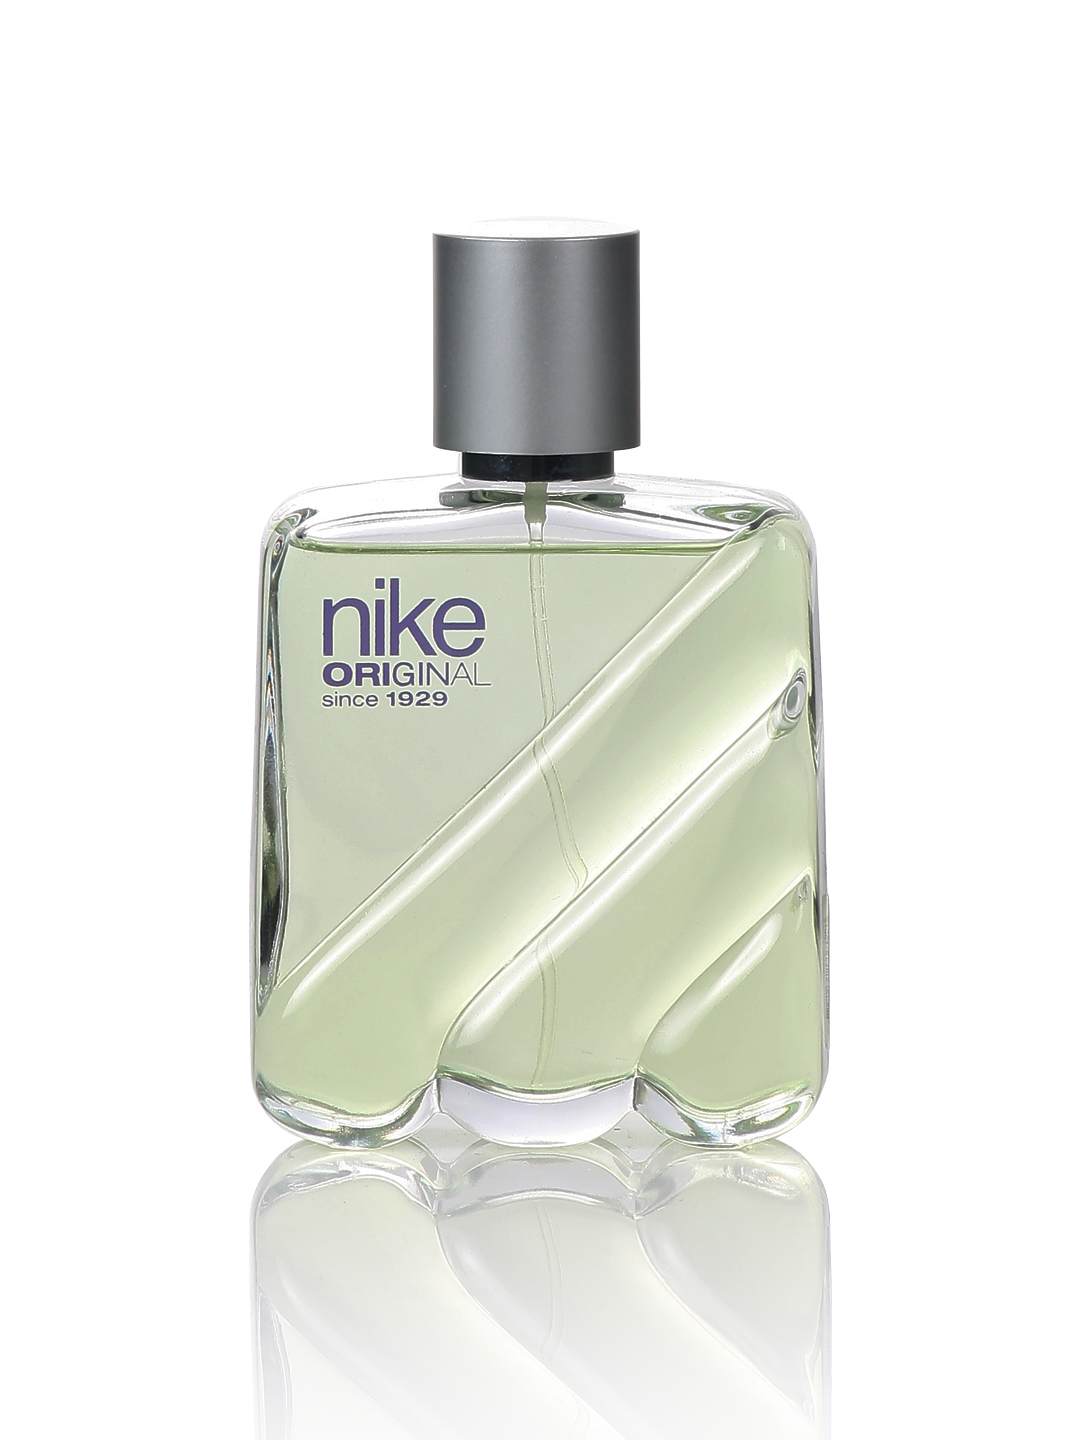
Nike Fragrances Men Original Perfume
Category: Personal Care / Fragrance / Perfume and Body Mist
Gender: Men
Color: Blue
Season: Spring 2017
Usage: Casual